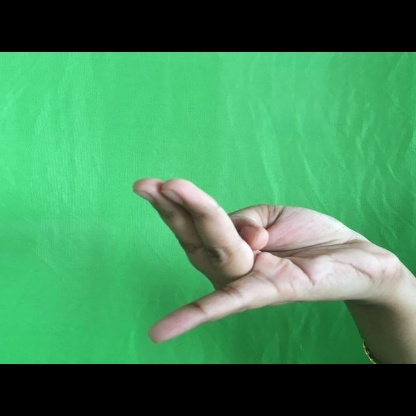
Mudra: Chaturam